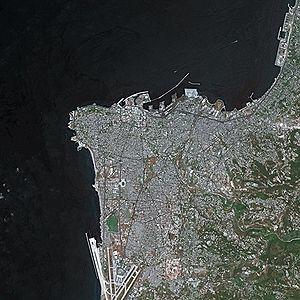
Beyrouth est la capitale du Liban et la ville la plus importante du pays. C'est une métropole qui comptait environ 360 000 habitants en 2011. L'agglomération urbaine comporte entre 1,8 et 2 millions d'habitants, soit près de 50 % de la population du pays. La ville forme le gouvernorat de Beyrouth, le seul qui ne soit pas divisé en districts. Elle abrite le siège du gouvernement. Bien qu'il soit fréquent de parler de Beyrouth pour désigner la ville et ses banlieues, il n'existe pas de telle entité officielle, plusieurs administrations définissant seulement, à des fins d'études, une Région métropolitaine de Beyrouth.